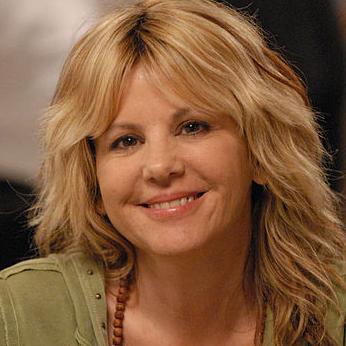
Age: 47